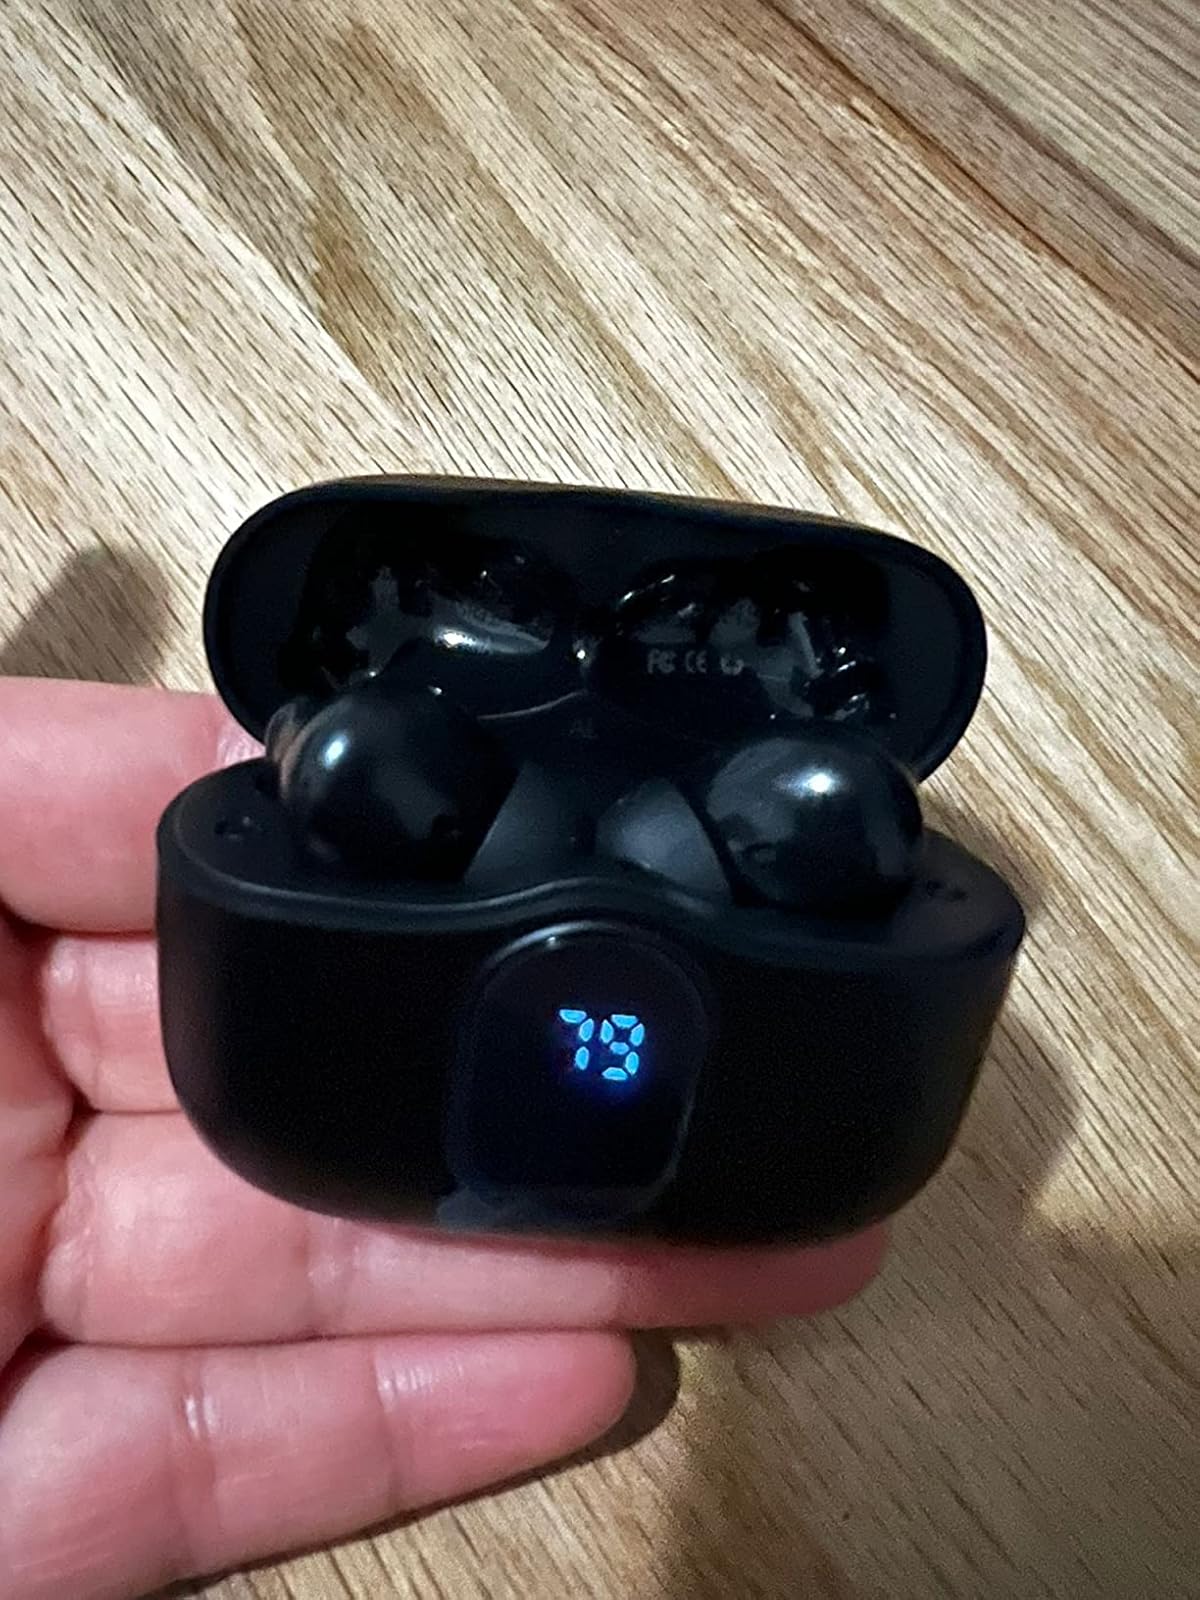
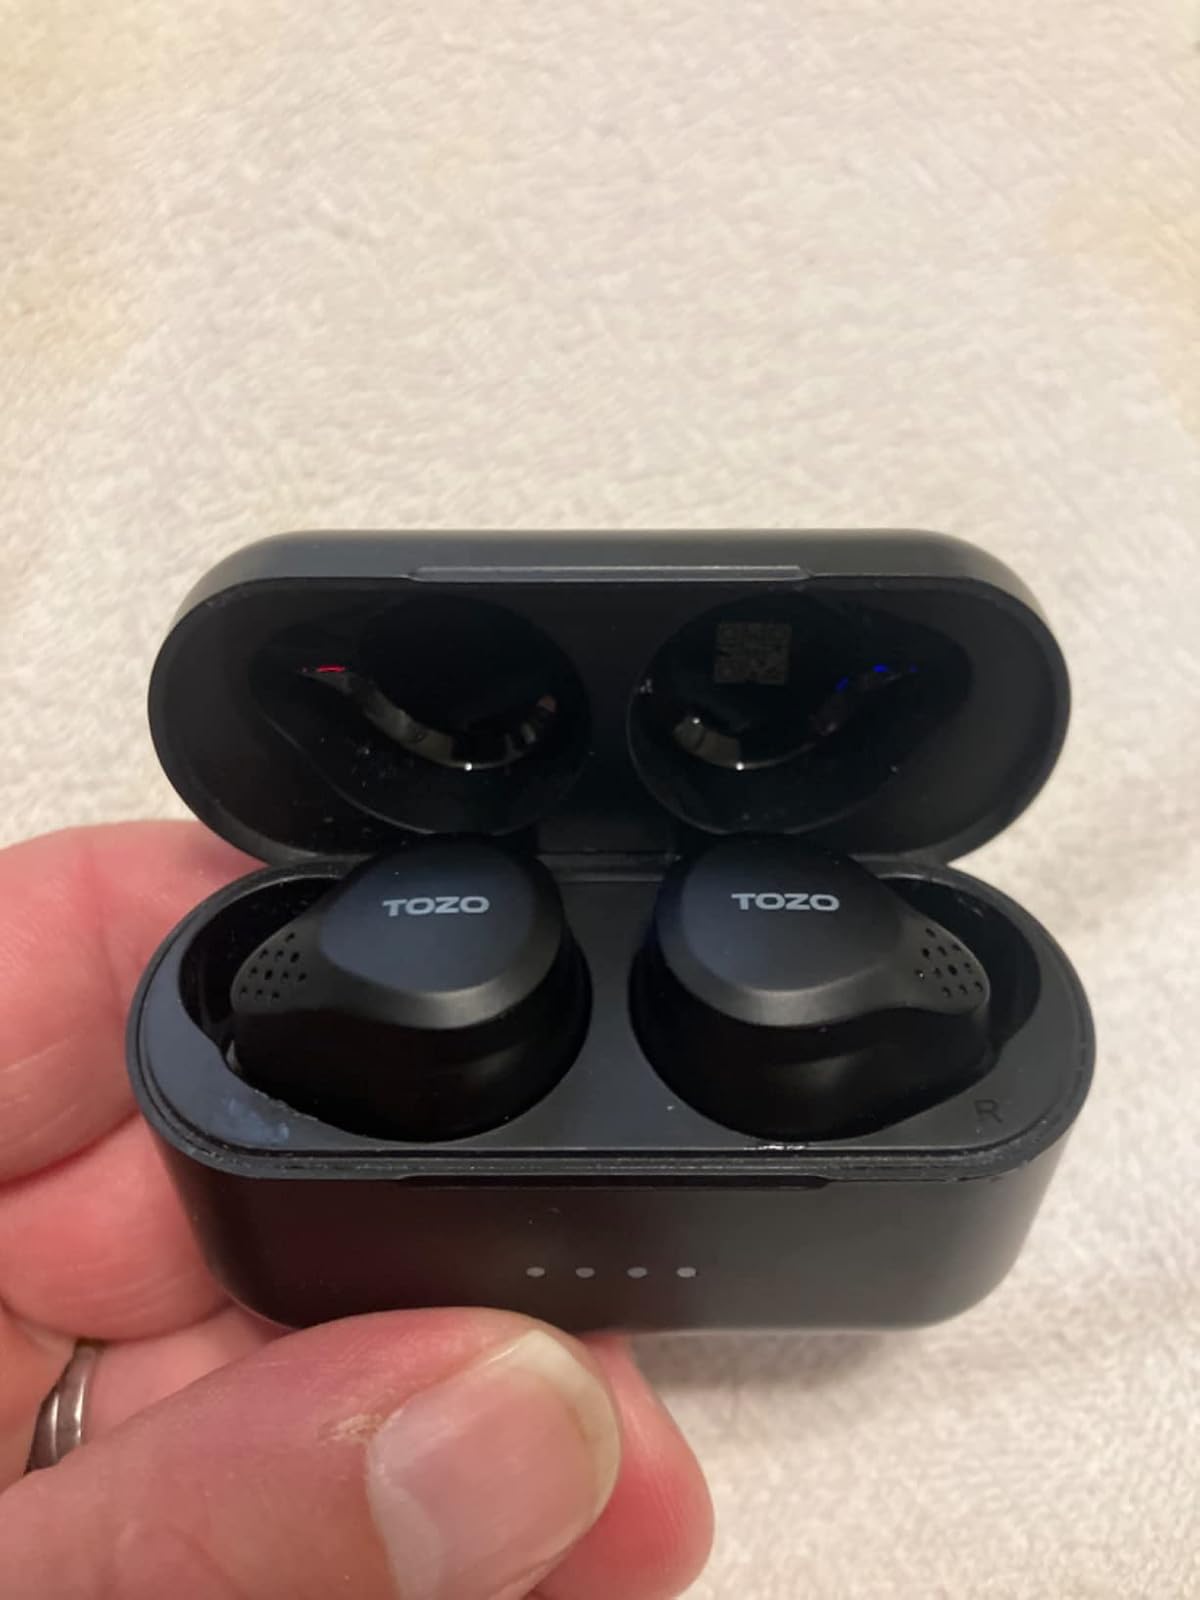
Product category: earbuds
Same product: no